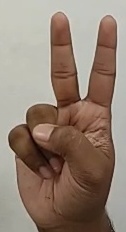
ASL sign: V